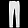
Label: Trouser